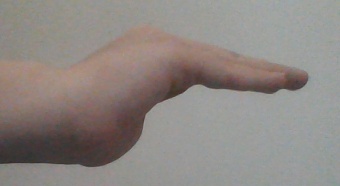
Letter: haa